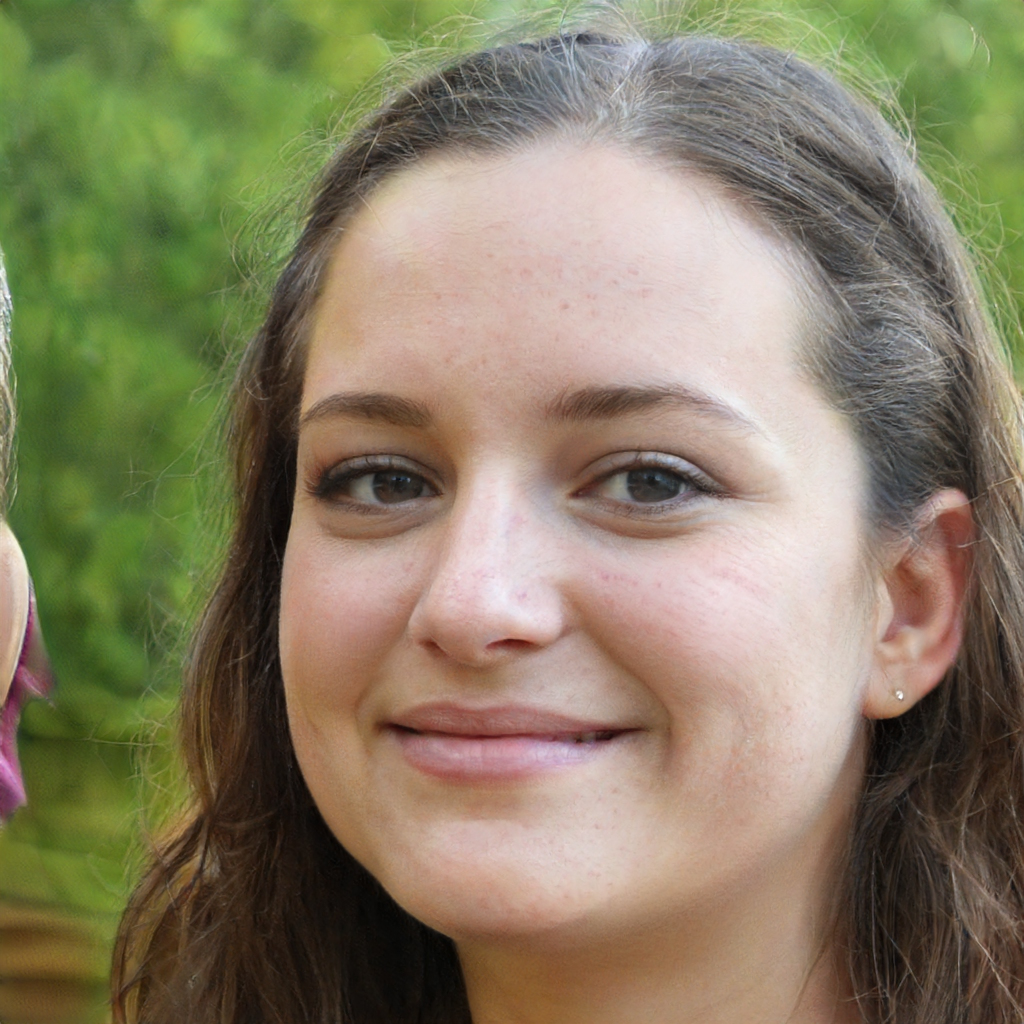
Label: No Watermark